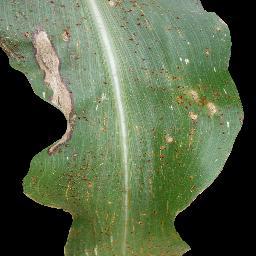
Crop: corn
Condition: (maize)_common_rust